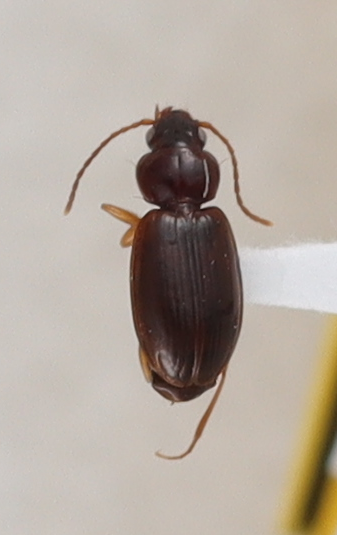
Scientific name: Trechus obtusus
Plot: 2
Trap: E
Collected: 20240703